Death and state funeral of George VI

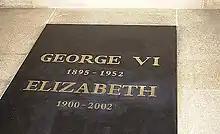
The former ledger stone naming George VI and his wife Elizabeth in the memorial chapel, as it appeared before replacement after the interment of Elizabeth II and her husband Philip in September 2022

The route was lined with soldiers, sailors and airmen of the British forces, standing with arms reversed. The procession passed along Whitehall, where the Cenotaph was saluted, and later passed through Hyde Park to Marble Arch and along Edgware Road. The party including coffin and carriage processed onto platform 8 at Paddington. The Queen's party dismounted to watch the coffin carried onto the royal train by eight guardsmen. The royal family boarded the same train and other guests followed in a separate one. The train was pulled by GWR 4073 Class locomotive 7013 "Bristol Castle", though it carried the nameplates of classmate 4082 "Windsor Castle". The latter was considered a more appropriate choice as it was named for the royal residence and had once been driven by George V but was unavailable on the day of the funeral. As a mark of respect the Royal Air Force was grounded during the time of the funeral. On one transatlantic flight from London to New York, in air during the time of the funeral, all of the passengers rose from their seats and bowed their heads in acknowledgement.